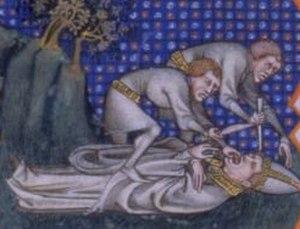
Cette liste concerne les saints et les bienheureux, reconnus comme tels par l'Église catholique, ayant vécu au XIIIᵉ siècle.
Pierre de Castelnau naquit vers 1170 et fut assassiné le 14 janvier 1208 près de l'abbaye de Saint-Gilles-du-Gard.